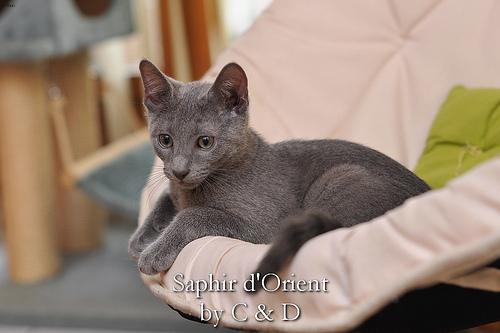
Breed: Russian Blue